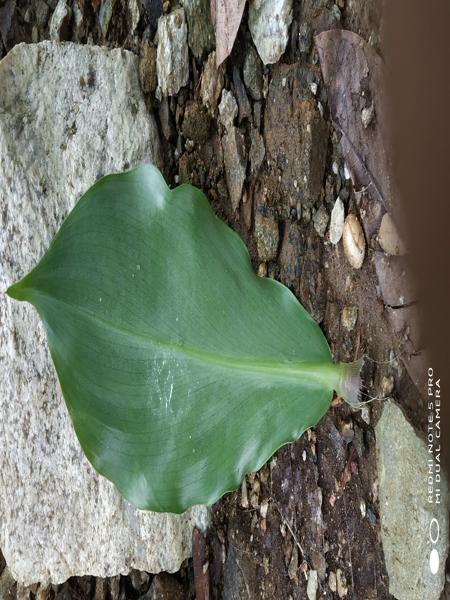
Plant: Insulin